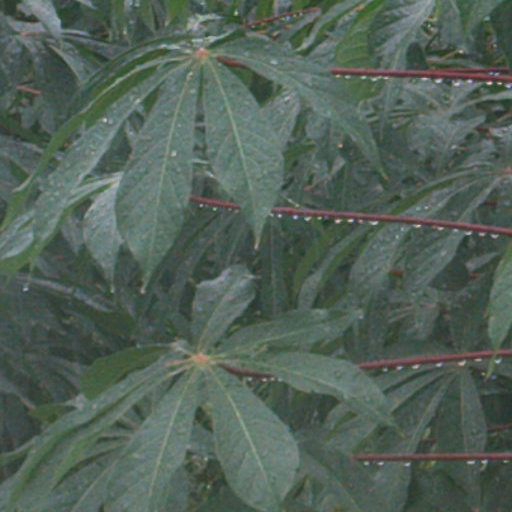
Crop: cassava